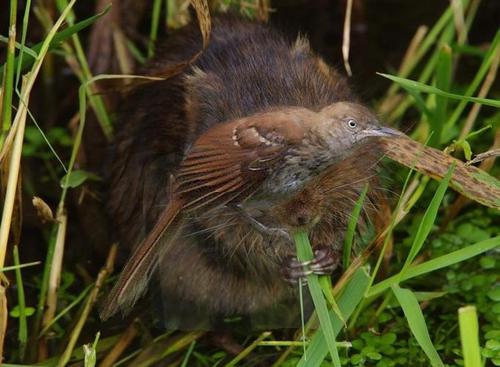
Bird species: Brown_Thrasher
Bird type: landbird
Background: land